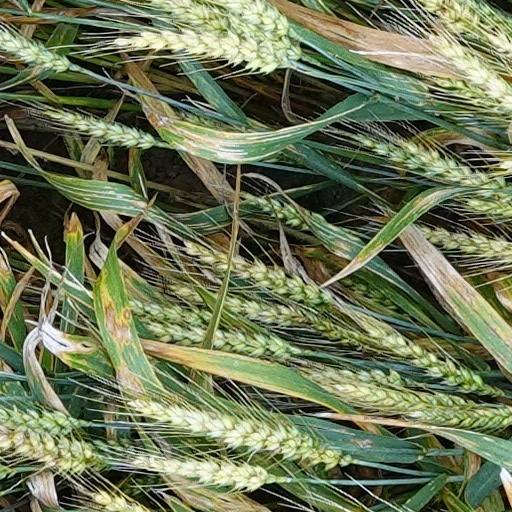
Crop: wheat